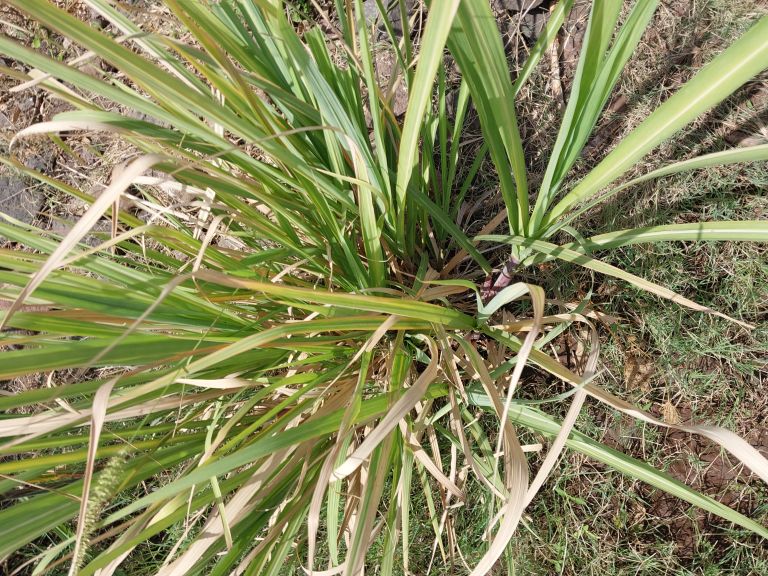
Label: Grassy shoot